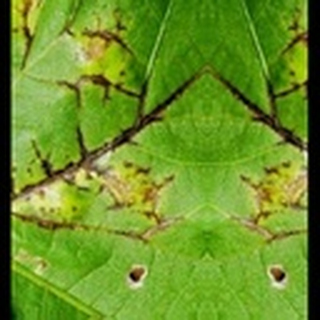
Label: cotton_bacterial_blight